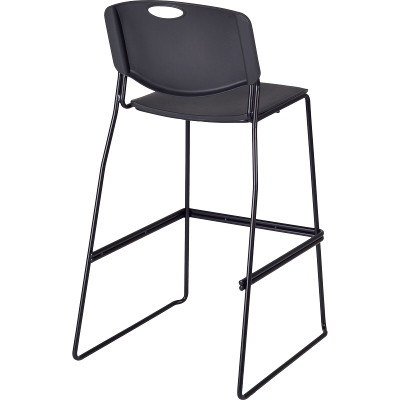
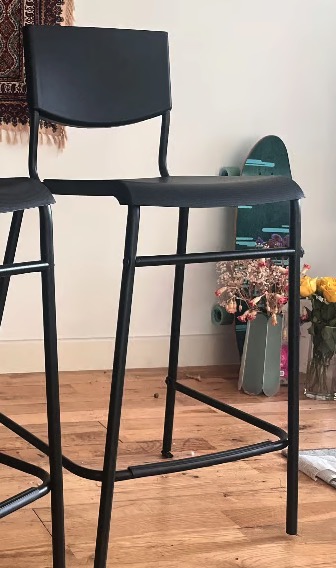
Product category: stool
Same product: no